Geology of Ivory Coast

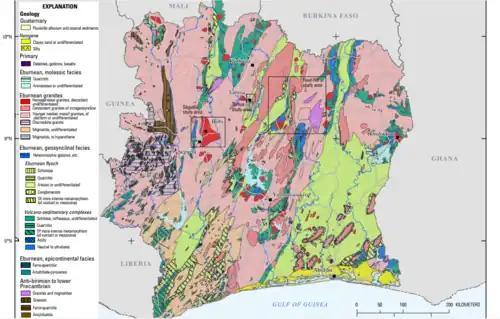
Geologic map of Ivory Coast, in which the "Eburnean, geosynclinal facies" is equivalent to the Birimian.

The geology of Ivory Coast is almost entirely extremely ancient metamorphic and igneous crystalline basement rock between 2.1 and more than 3.5 billion years old, comprising part of the stable continental crust of the West African Craton. Near the surface, these ancient rocks have weathered into sediments and soils 20 to 45 meters thick on average, which holds much of Ivory Coast's groundwater. More recent sedimentary rocks are found along the coast. The country has extensive mineral resources such as gold, diamonds, nickel and bauxite as well as offshore oil and gas.